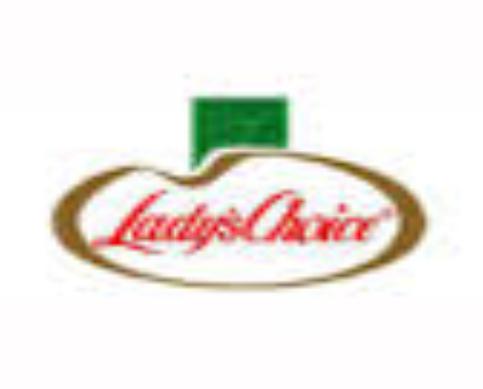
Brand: Lady's Choice
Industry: Food